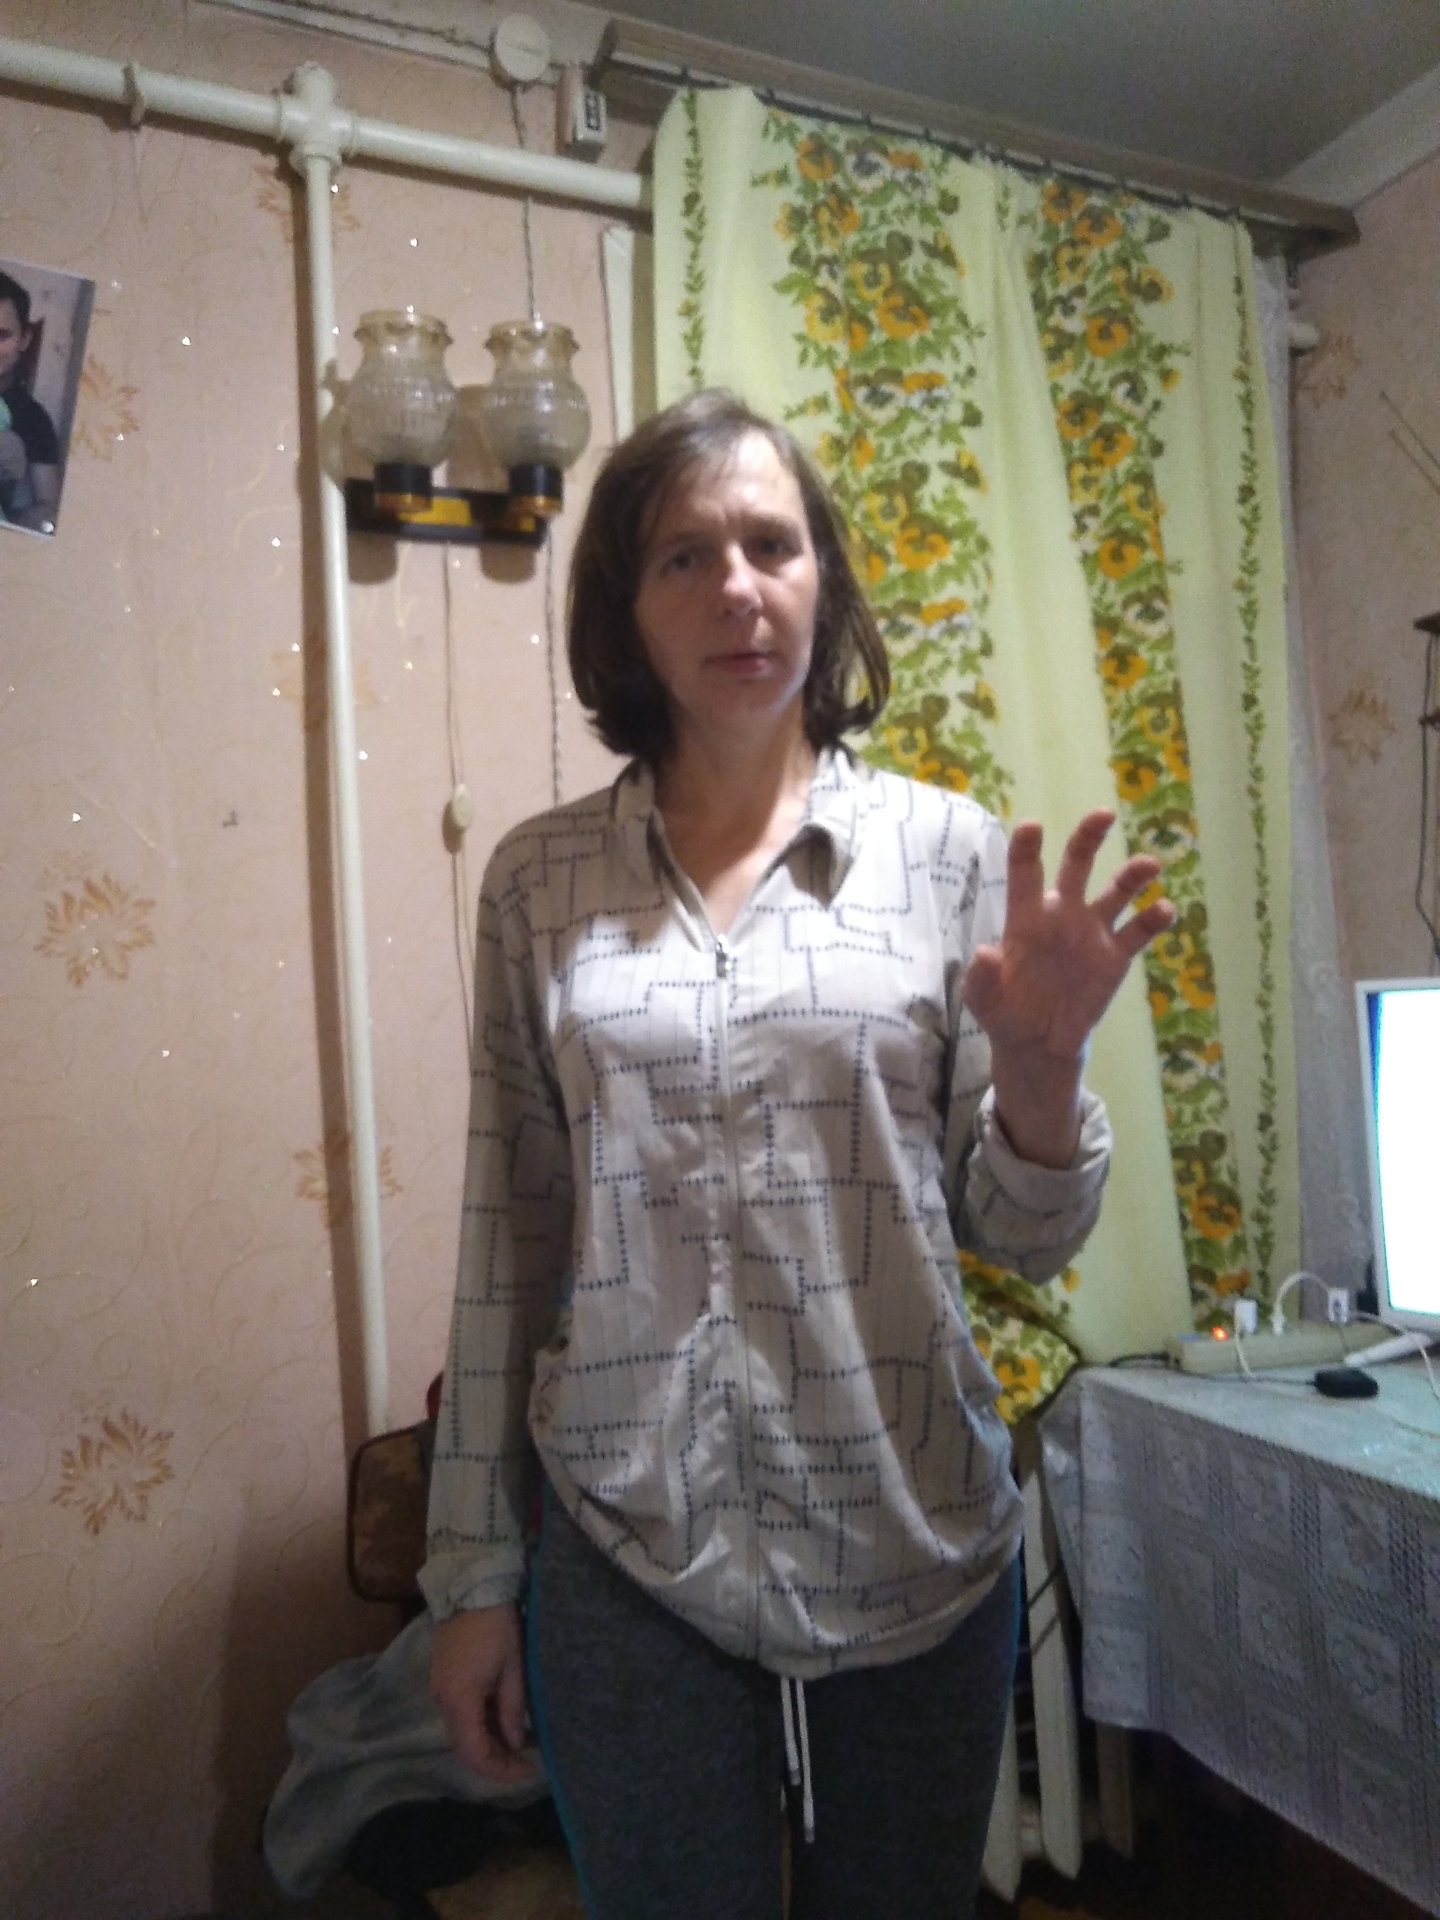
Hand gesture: grabbing